Abiy Ahmed

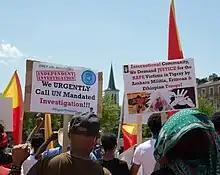
Protest against war in Tigray

In June 2021, representatives from multiple countries called for the award of the Nobel Peace Prize to Abiy to be re-considered because of the war crimes committed in Tigray. In an opinion piece, Simon Tisdall, one-time foreign editor of "The Guardian", wrote that Abiy "should hand back his Nobel Peace Prize over his actions in the breakaway region".